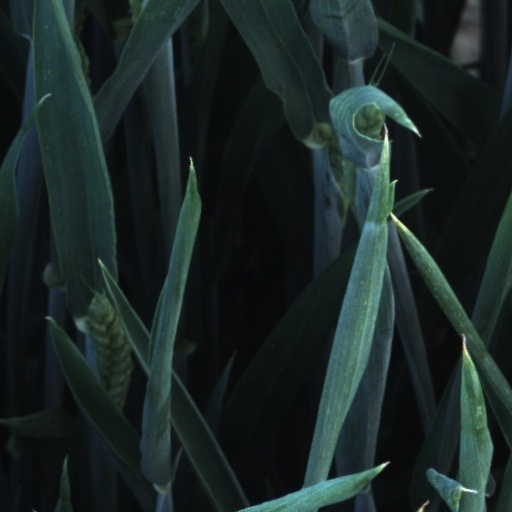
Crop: wheat